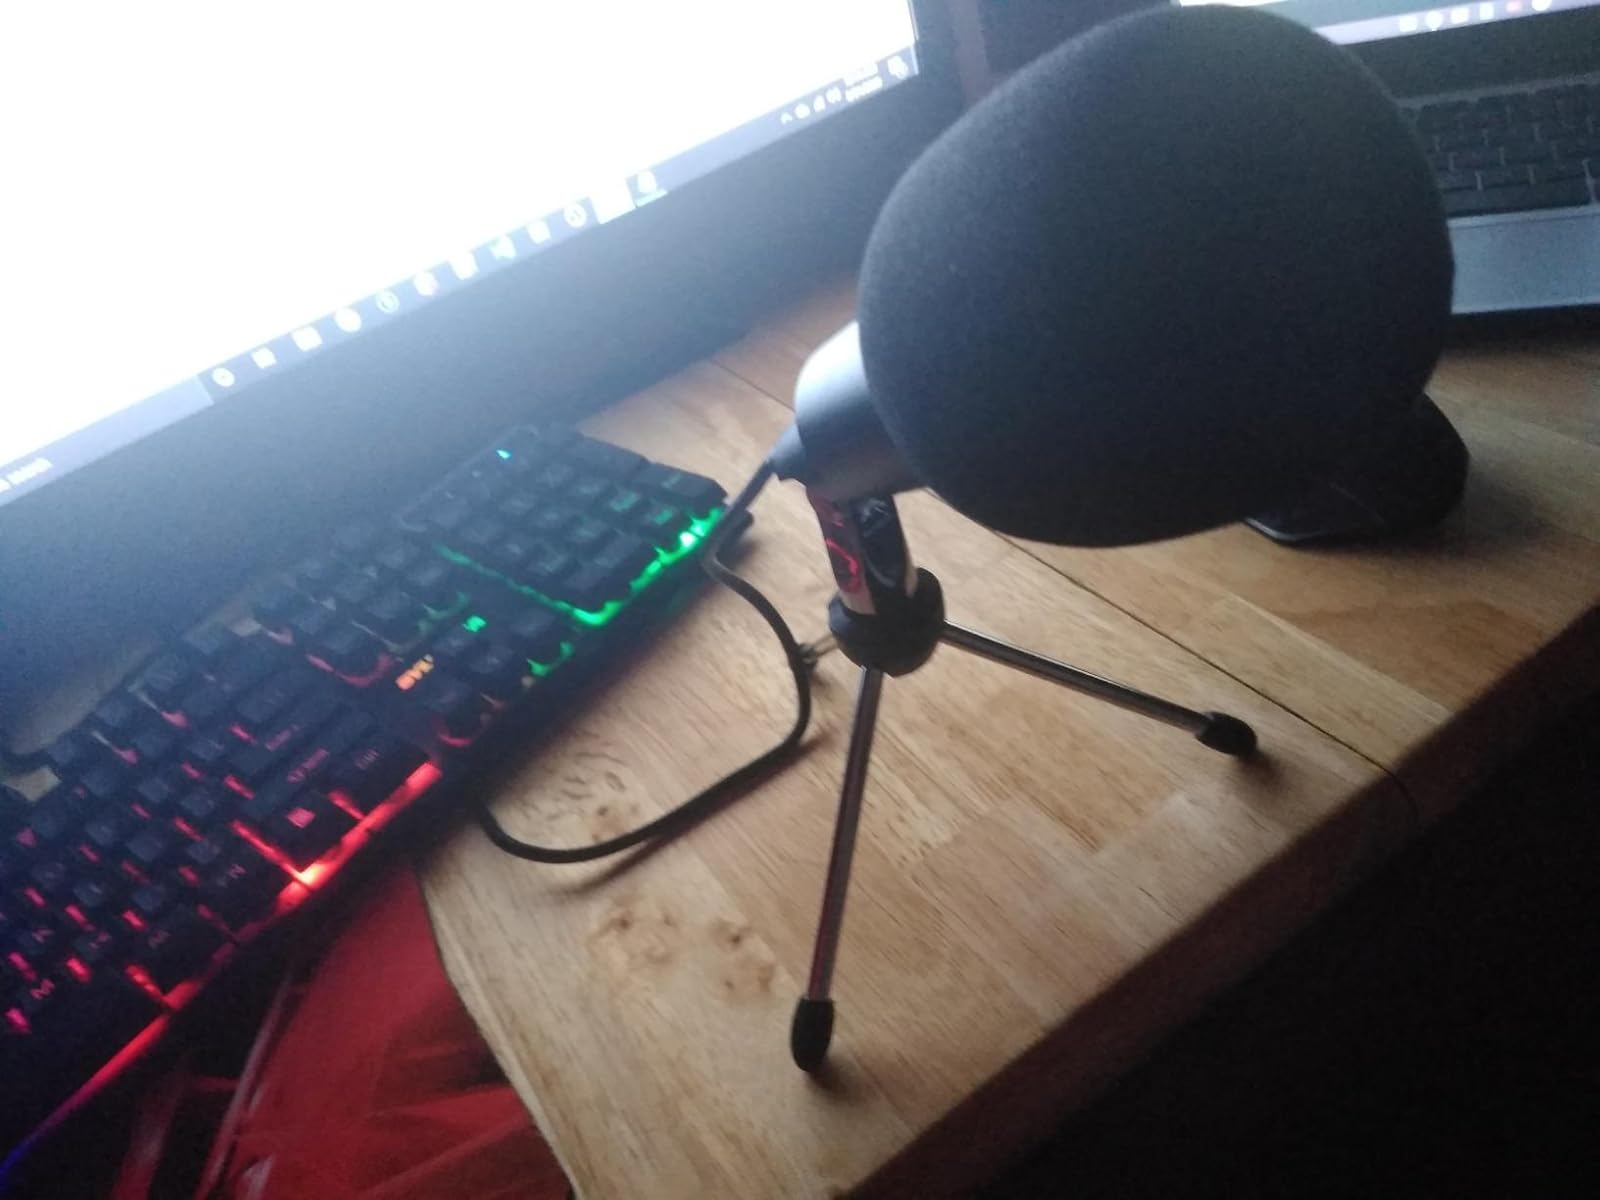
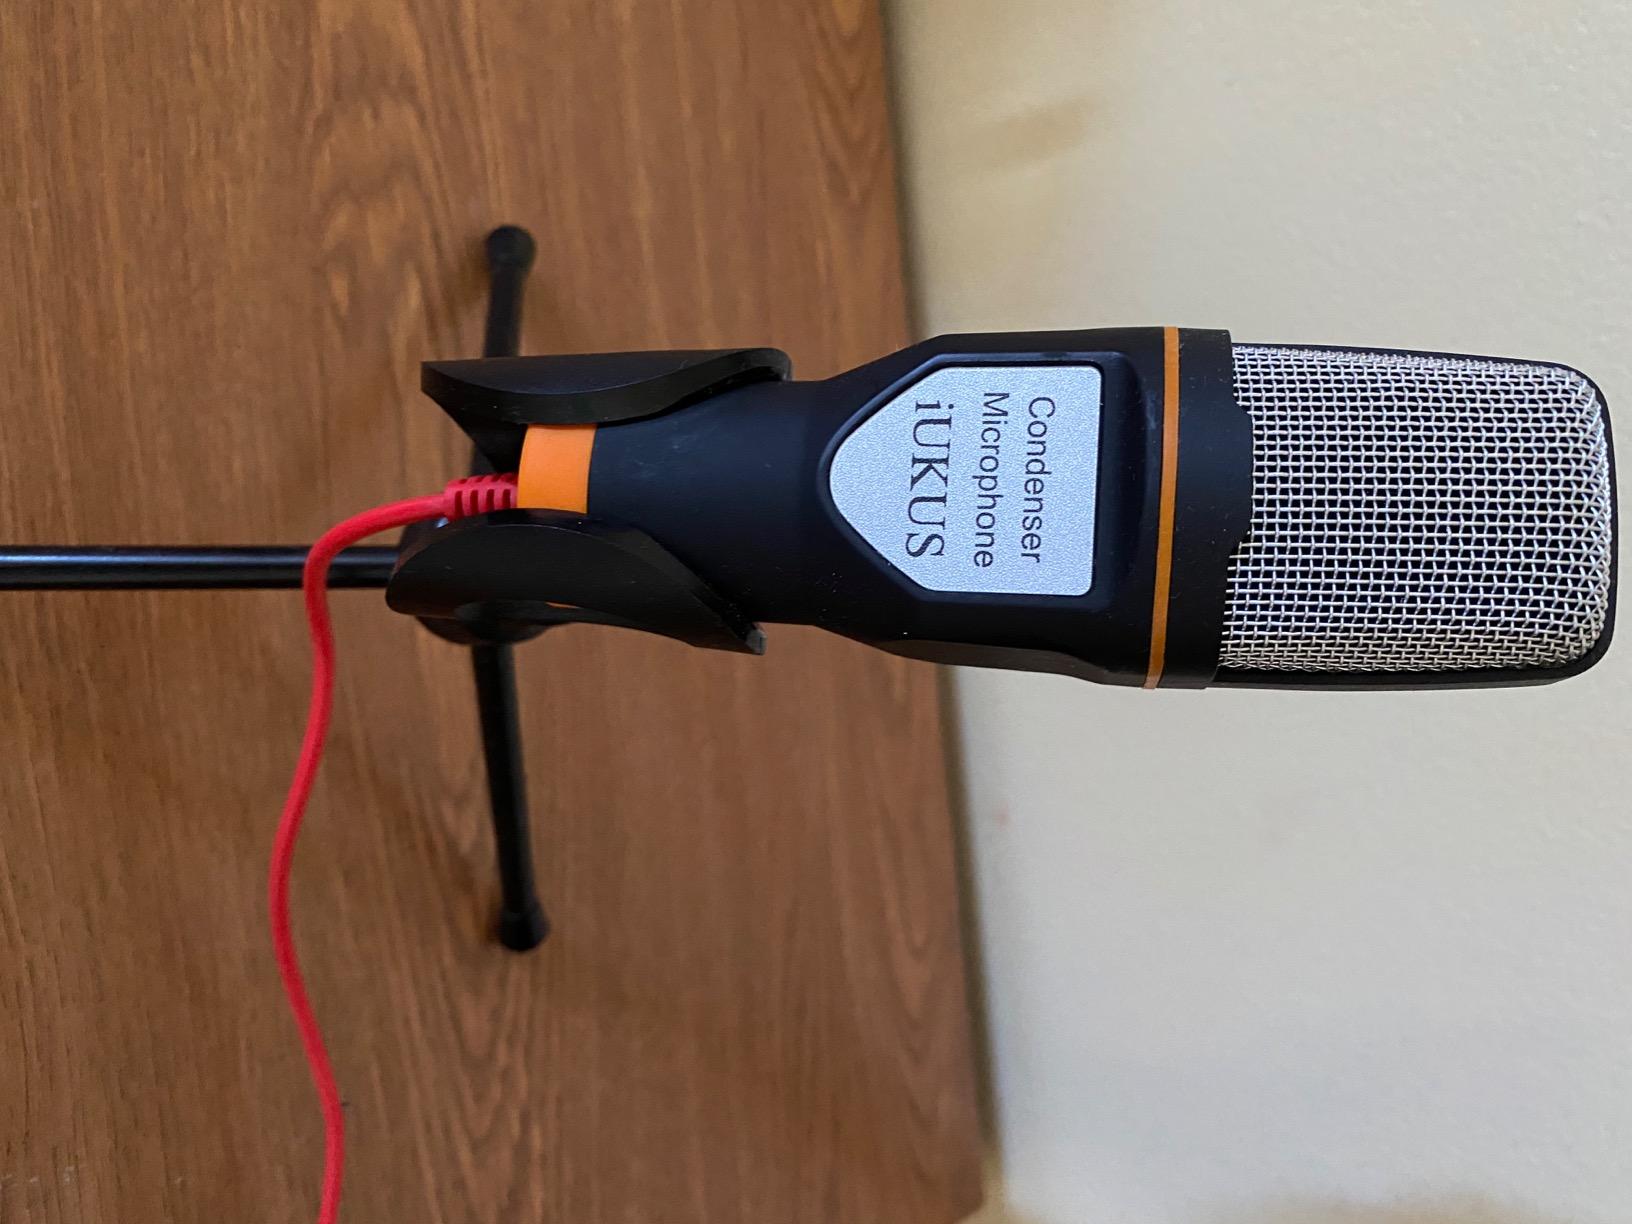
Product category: microphone
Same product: no